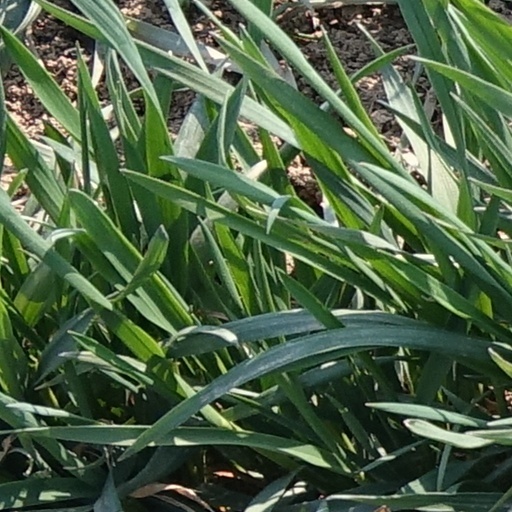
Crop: wheat